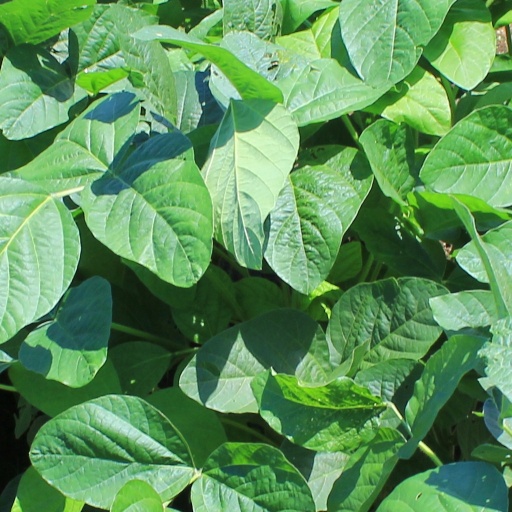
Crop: soybean